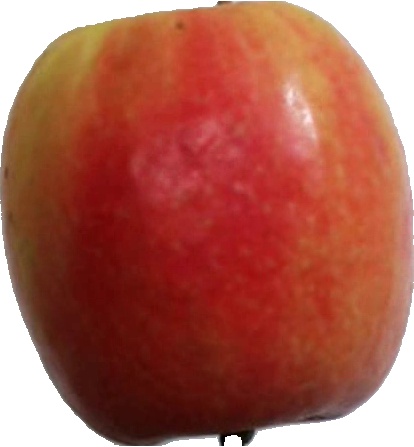
Label: apple_pink_lady_1